Early world maps

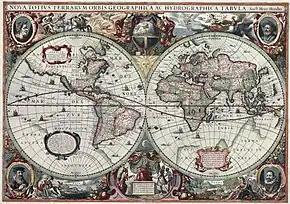
Hendrik Hondius, , 1630

The "Theatrum Orbis Terrarum" (or "Theatre of the World") is considered to be the first true modern atlas. Prepared by Abraham Ortelius and originally printed on May 20, 1570, in Antwerp, it consisted of a collection of uniform map sheets and sustaining texts bound to form a book for which copper printing plates were specifically engraved. The Ortelius atlas is sometimes referred to as the summary of sixteenth-century cartography. Many of his atlas's maps were based upon sources that no longer exist or are extremely rare. Ortelius appended a unique source list (the "Catalogus Auctorum") identifying the names of contemporary cartographers, some of whom would otherwise have remained obscure. Three Latin editions of this (besides a Dutch, a French and a German edition) appeared before the end of 1572; twenty-five editions came out before Ortelius's death in 1598; and several others were published subsequently, as the atlas continued to be in demand until approximately 1612.